Jefferson Carnegie Library

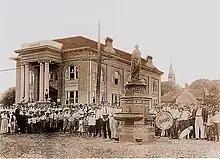
The Carnegie Library in 1913

The ladies of the Jefferson Library Association proposed that a restroom be built and that the fees generated by its use pay for library services. Also, a ten-cent tea was planned at the building the library was occupying on Walnut Street, and proceeds were designated for buying a badly needed bookcase for the two hundred volume collection. Both of these ideas did not work, so in 1907, the library association received a grant from Andrew Carnegie for $7,500 to build a library on the condition that the city appropriate a budget for its upkeep.